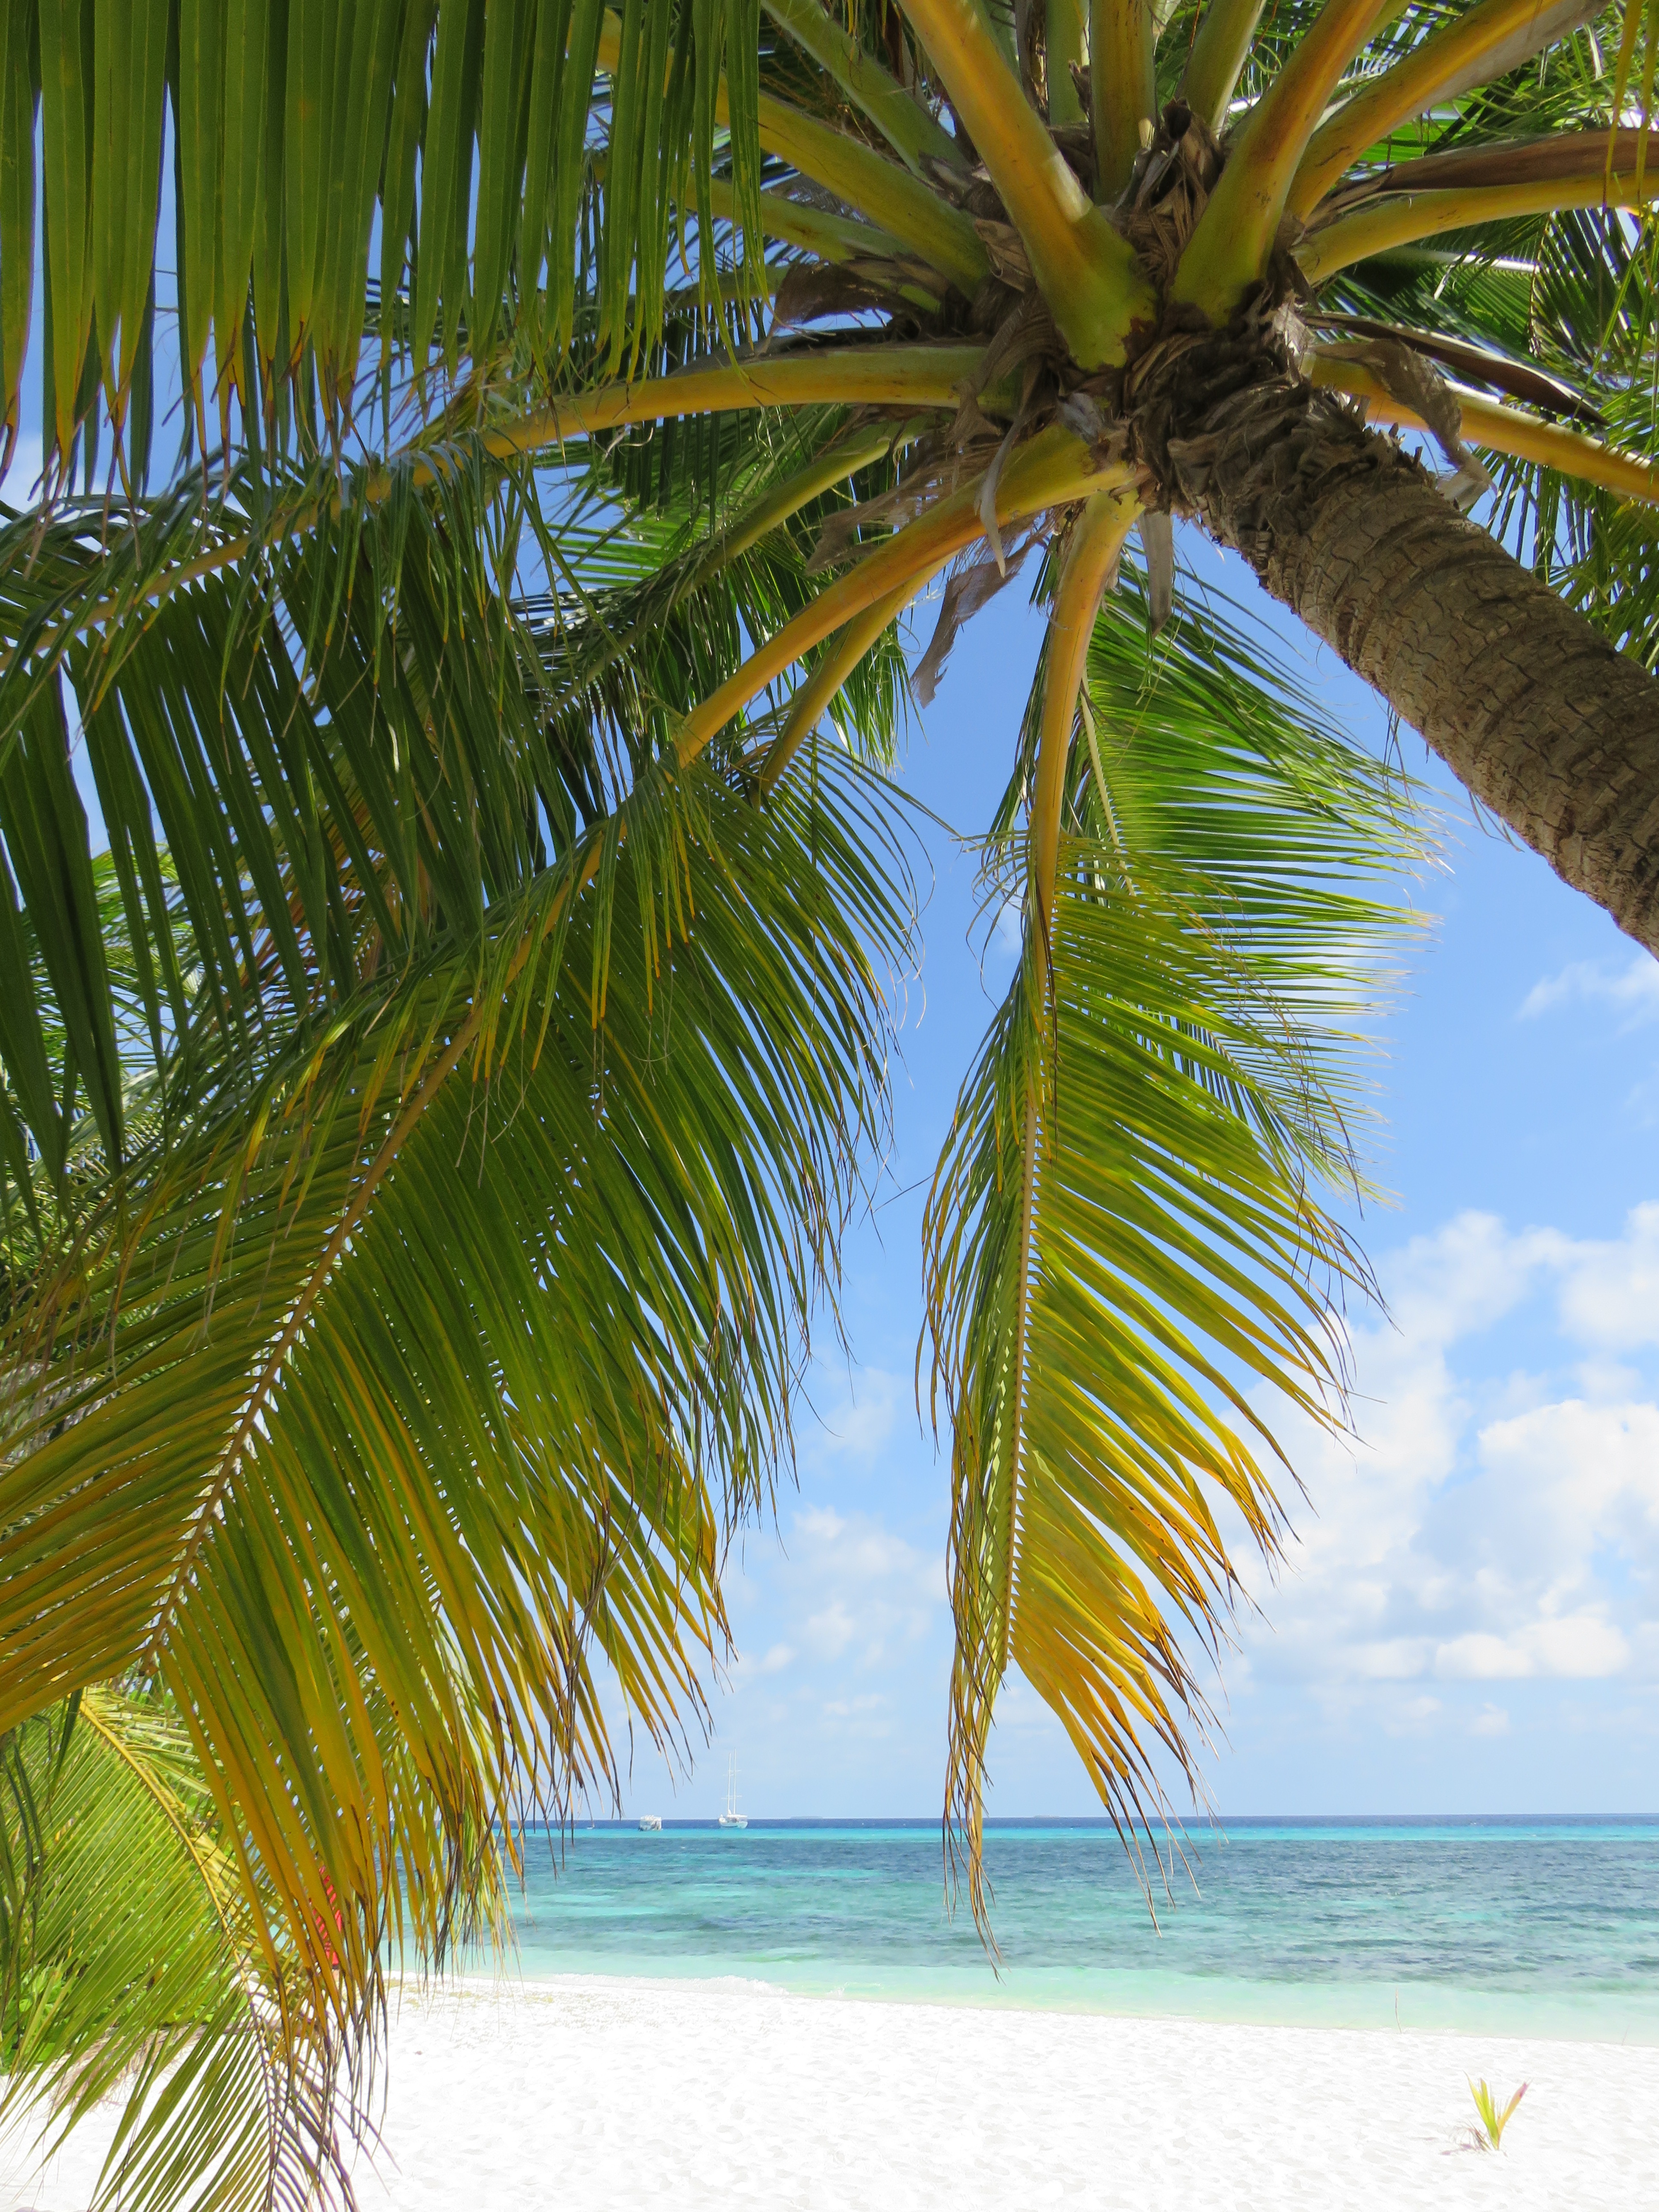
beach, sea, tree, water, plant, sun, summer, palm, holiday, blue, caribbean, tropics, maldives, indian ocean, flowering plant, atoll, kuredu, woody plant, land plant, arecales, palm family, borassus flabellifer